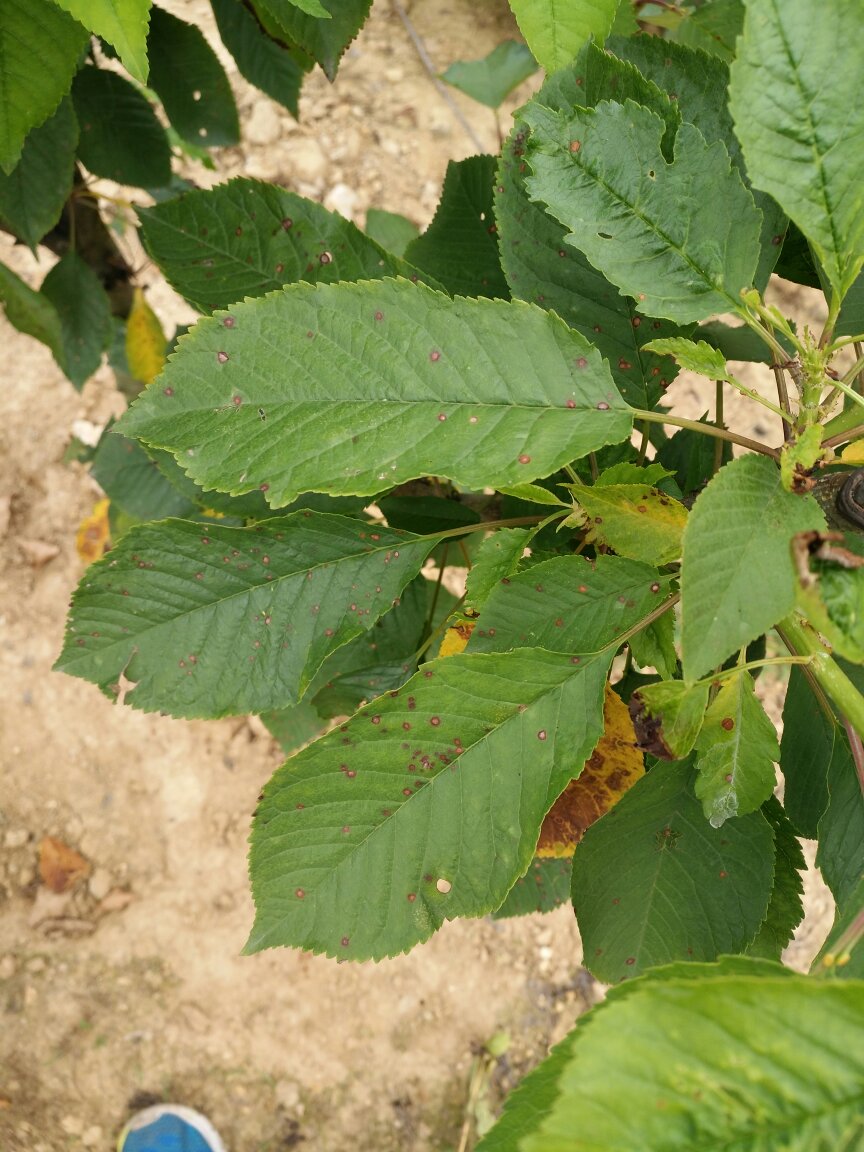
Plant: Cherry
Disease: cherry leaf spot